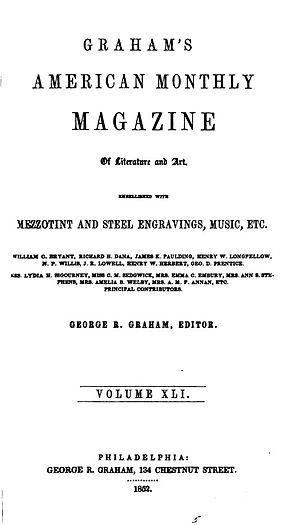
Graham's Magazine, était une publication périodique du XIXᵉ siècle. Créée par George Rex Graham en 1841 et basée à Philadelphie aux États-Unis, elle a disparu en 1858.